Elif Köroğlu

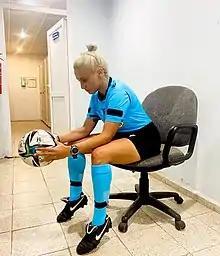
Elif Koroglu as referee

Elif Köroğlu is a Turkish female football referee and long-distance runner.